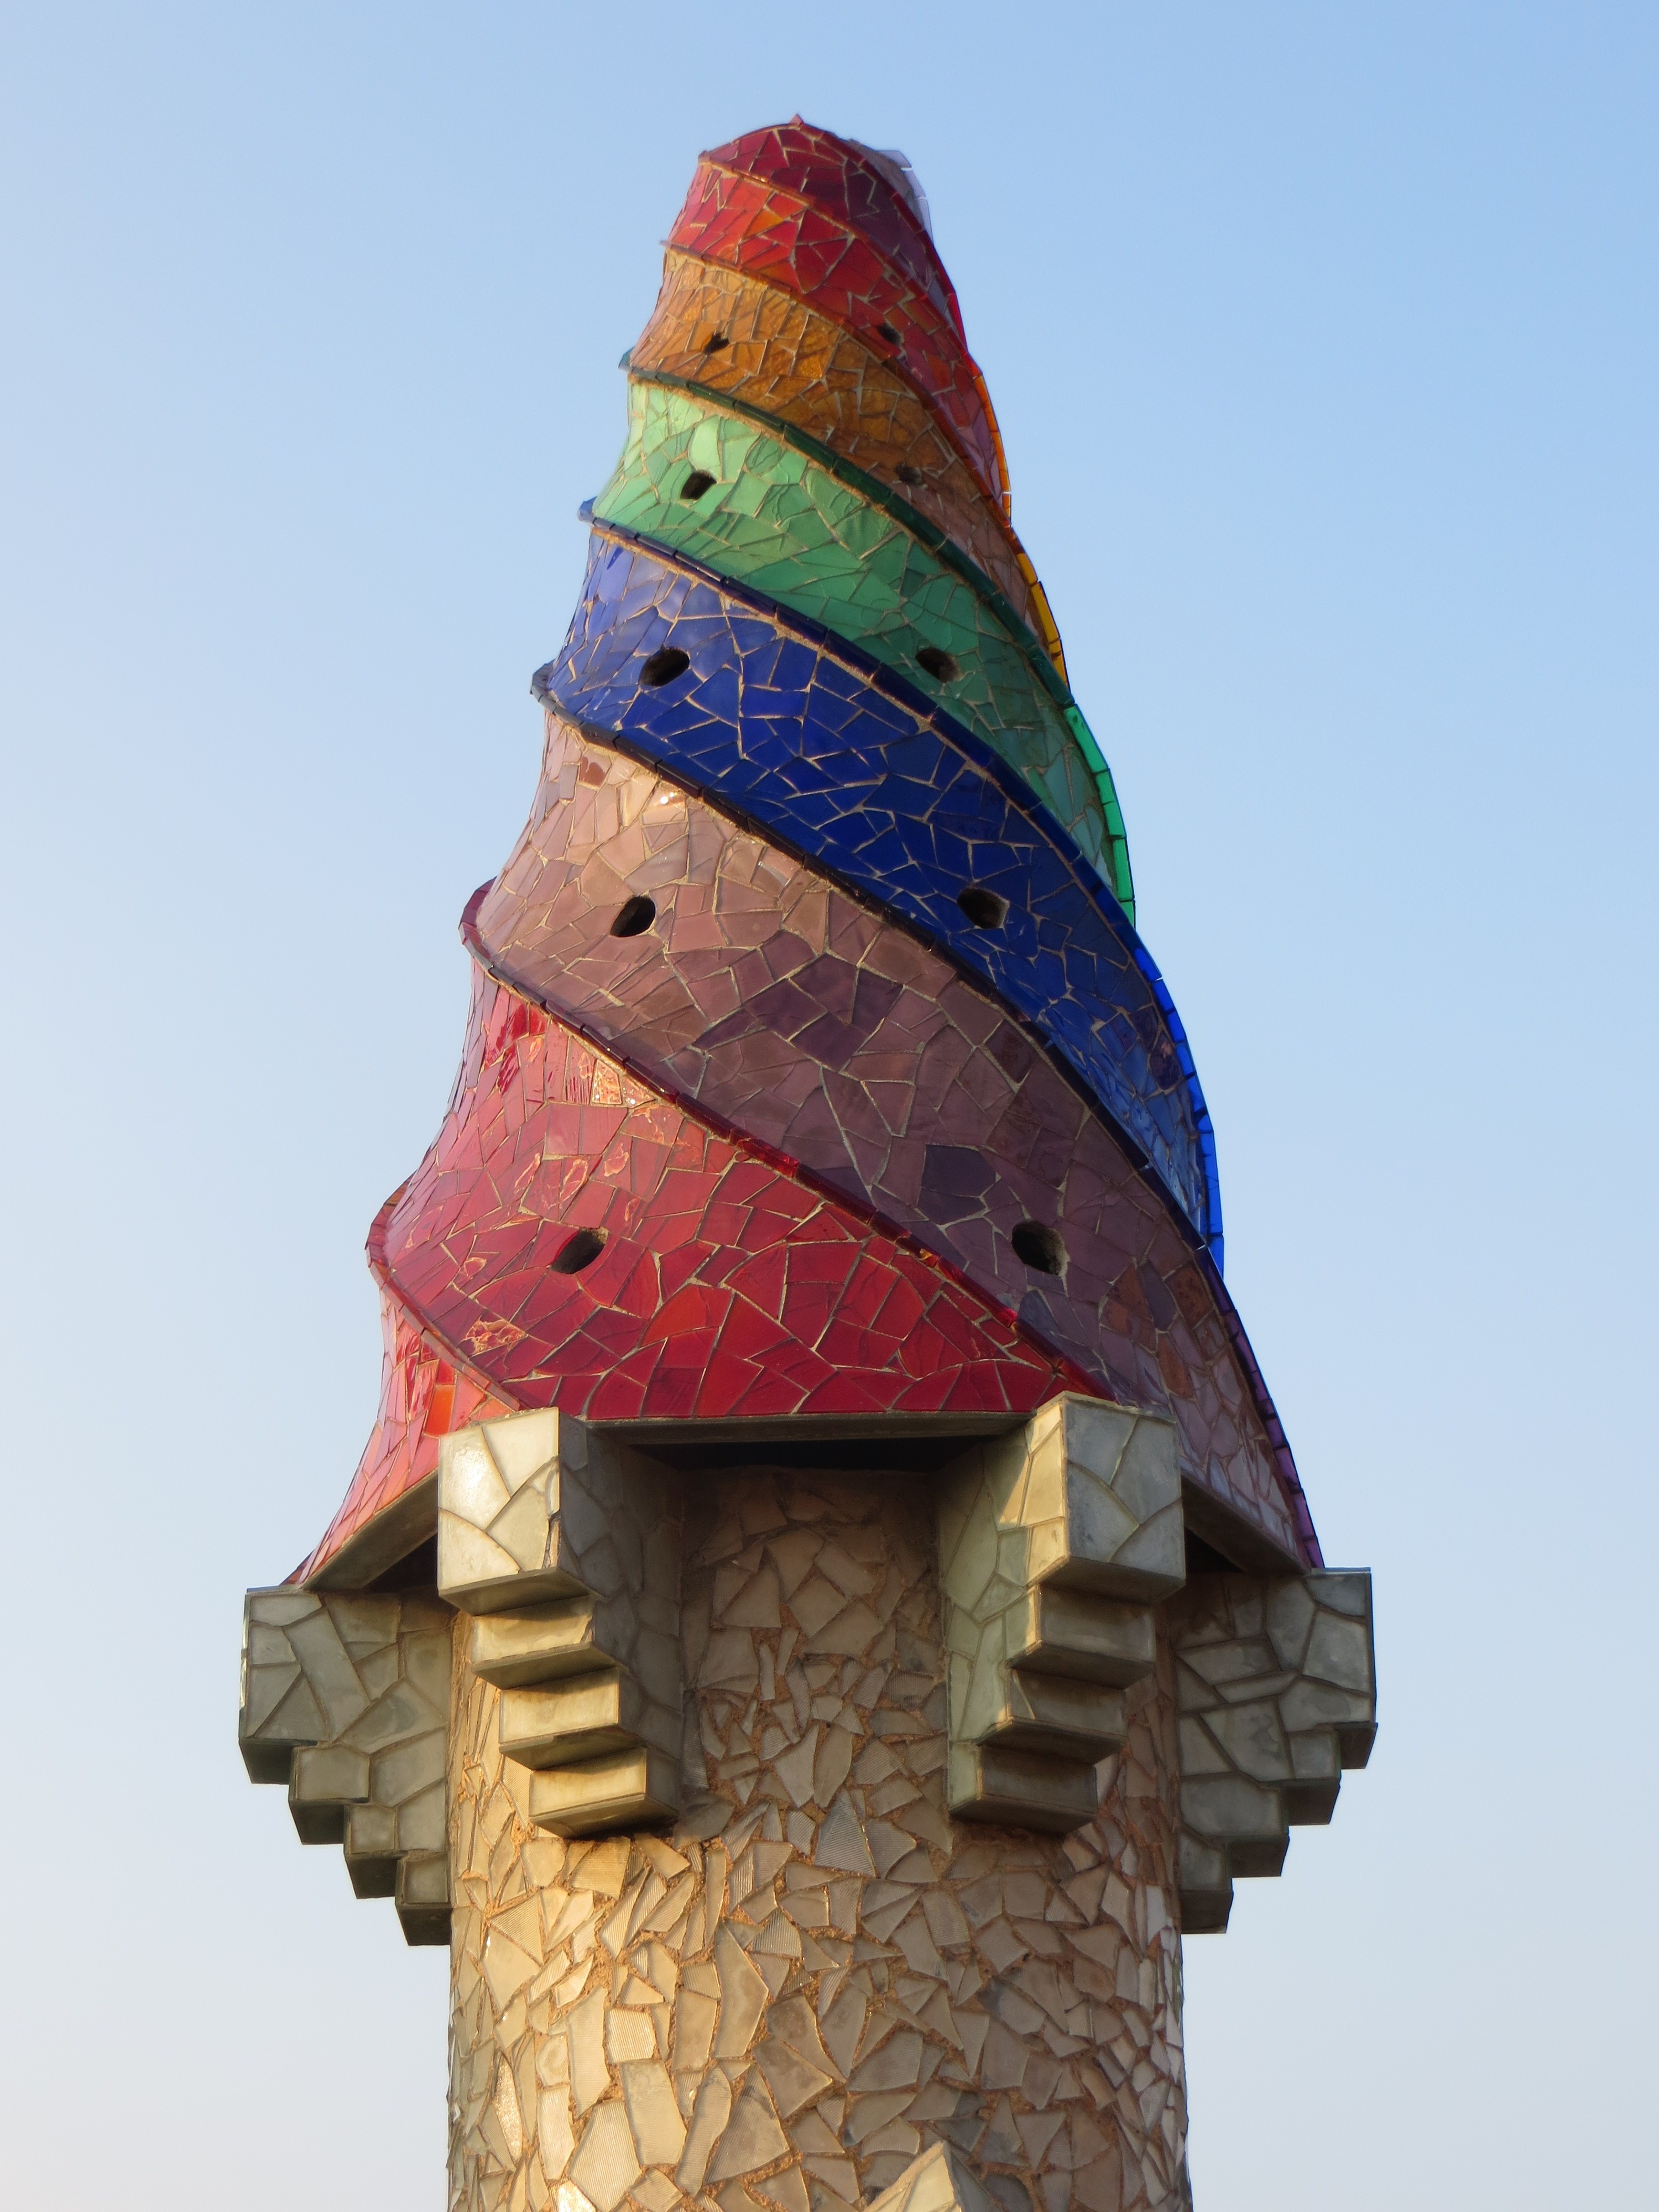
monument, statue, tower, color, barcelona, sculpture, art, spain, temple, gaudi, carving